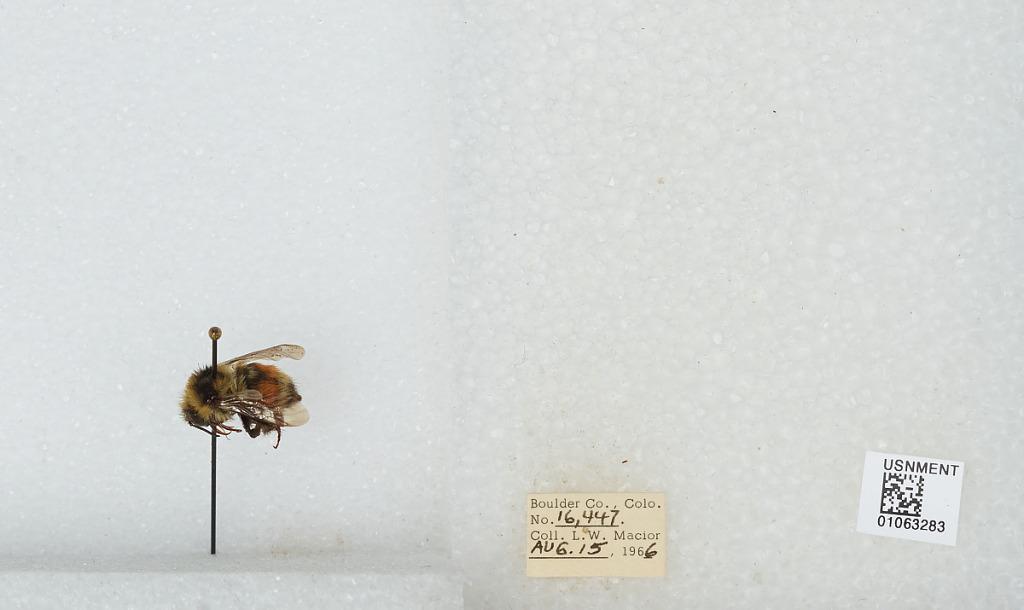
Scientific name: Bombus (Pyrobombus) bifarius Cresson
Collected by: L. Macior
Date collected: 1966-8-15
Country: United States
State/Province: Colorado
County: Boulder
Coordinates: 40.015, -105.27